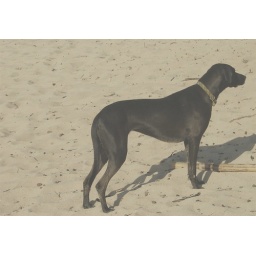
a dog at baldwin beach in maui